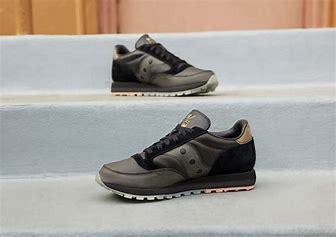
Brand: Saucony
Model: Jazz 81